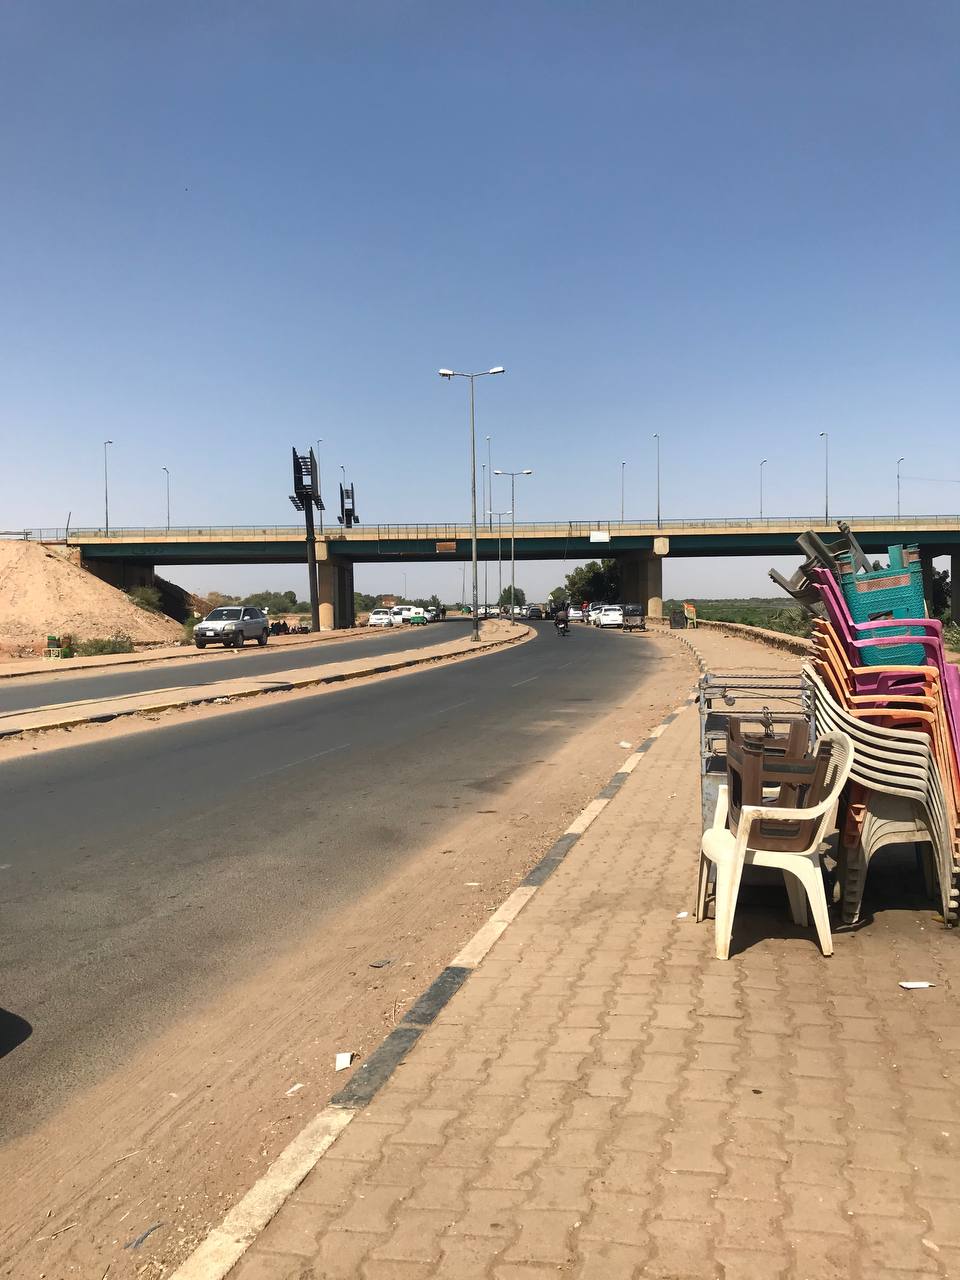
الوصف بالفصحى: شارع واسع تحت جسر وكراسٍ مصطفّة
الوصف بالعامية السودانية: شارع واسع تحت كبري وكراسي مرصوصة
التصنيف: Urban & City Life
التصنيف الفرعي: Streets and Bridges